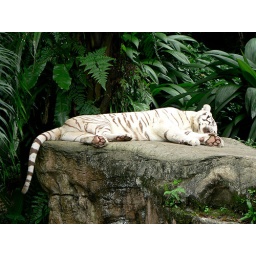
Recently a visitor climbed over the fence and was killed by one of the white tigers. Photo taken by ktula.